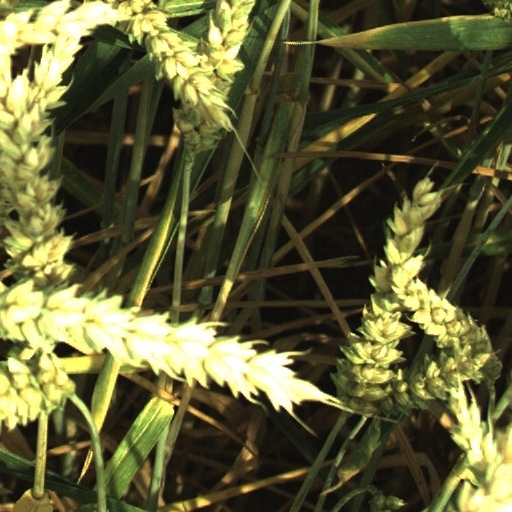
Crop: wheat